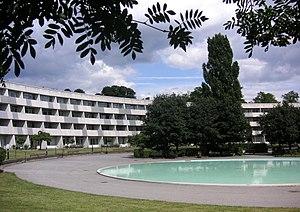
Le centre Wenner-Gren est un complexe immobilier situé dans le quartier de Vasastan à Stockholm. Il est constitué de trois bâtiments, dont une tour qui compte parmi les immeubles les plus hauts de la capitale suédoise.